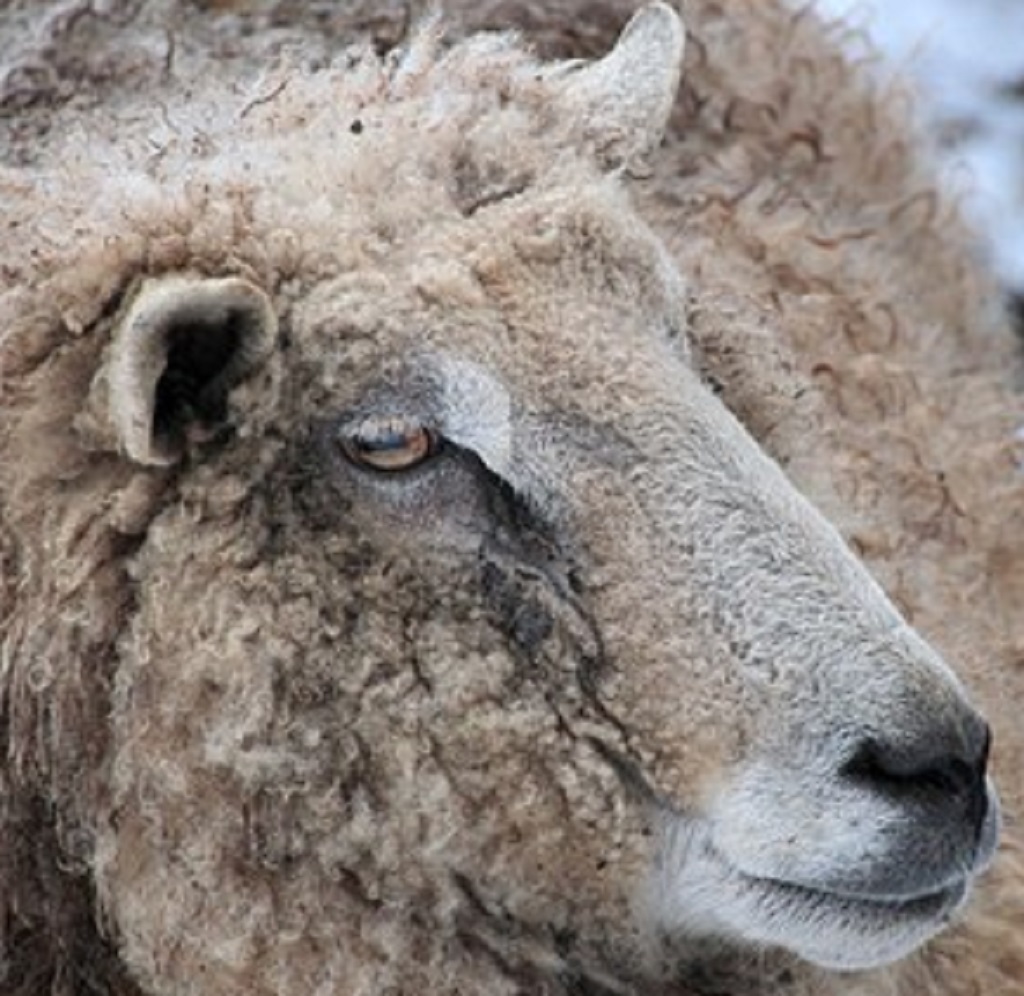
Label: no pain